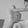
ASL letter: T